Diet of Finland

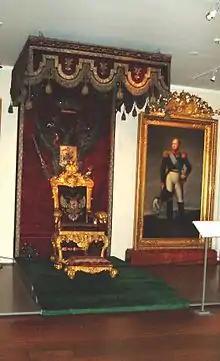
The throne used by Emperor Alexander I at the Porvoo Diet in 1809. The throne has been part of the collection of the National Museum of Finland from 1919 onwards

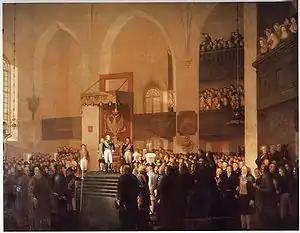
The Porvoo Diet is opened by Alexander I

The Diet of Finland (Finnish "Suomen maapäivät", later "valtiopäivät"; Swedish "Finlands Lantdagar"), was the legislative assembly of the Grand Duchy of Finland from 1809 to 1906 and the recipient of the powers of the Swedish Riksdag of the Estates. (The term "valtiopäivät" today means an annual session of the Parliament of Finland, while in Swedish "Riksdagen" is now the name for both the Parliament and its sessions.)